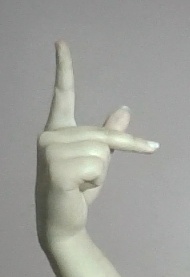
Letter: dha